Lancaster's Normandy chevauchée of 1356

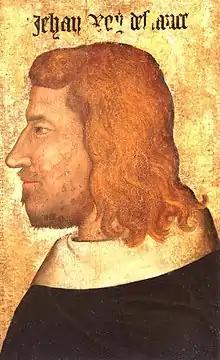
Profile of a bearded man with long red hair

On 24 June the English force headed south, crossed the Vire at Torigni-sur-Vire, and halted there for the 25th. On the 26th they turned east, burning their way through western Normandy and crossing the strongly fortified bridge over the Dives after the French garrison abandoned it. Lancaster's small army arrived at Pont-Audemer four days after leaving Torigni-sur-Vire, which was some distant in a straight line. The town was close to falling, as the French had nearly succeeded in driving their mines under its walls. They fled on hearing of Lancaster's approach, abandoning their baggage and siege equipment. The English spent two days provisioning the town and filling in the French excavations. Detaching 100 men to reinforce the garrison, Lancaster marched south on 2 July. On the 4th he reached Conches-en-Ouche, stormed it and razed it. The next day Breteuil was reached, its besiegers having retired in good order, and it was resupplied sufficiently to stand a siege for a year.